Beautiful Redemption (novel)

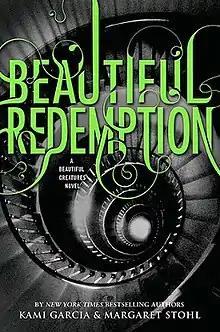
First edition hardcover

Beautiful Redemption is a 2012 young adult novel by Kami Garcia and Margaret Stohl and the final book in the "Caster Chronicles" series.